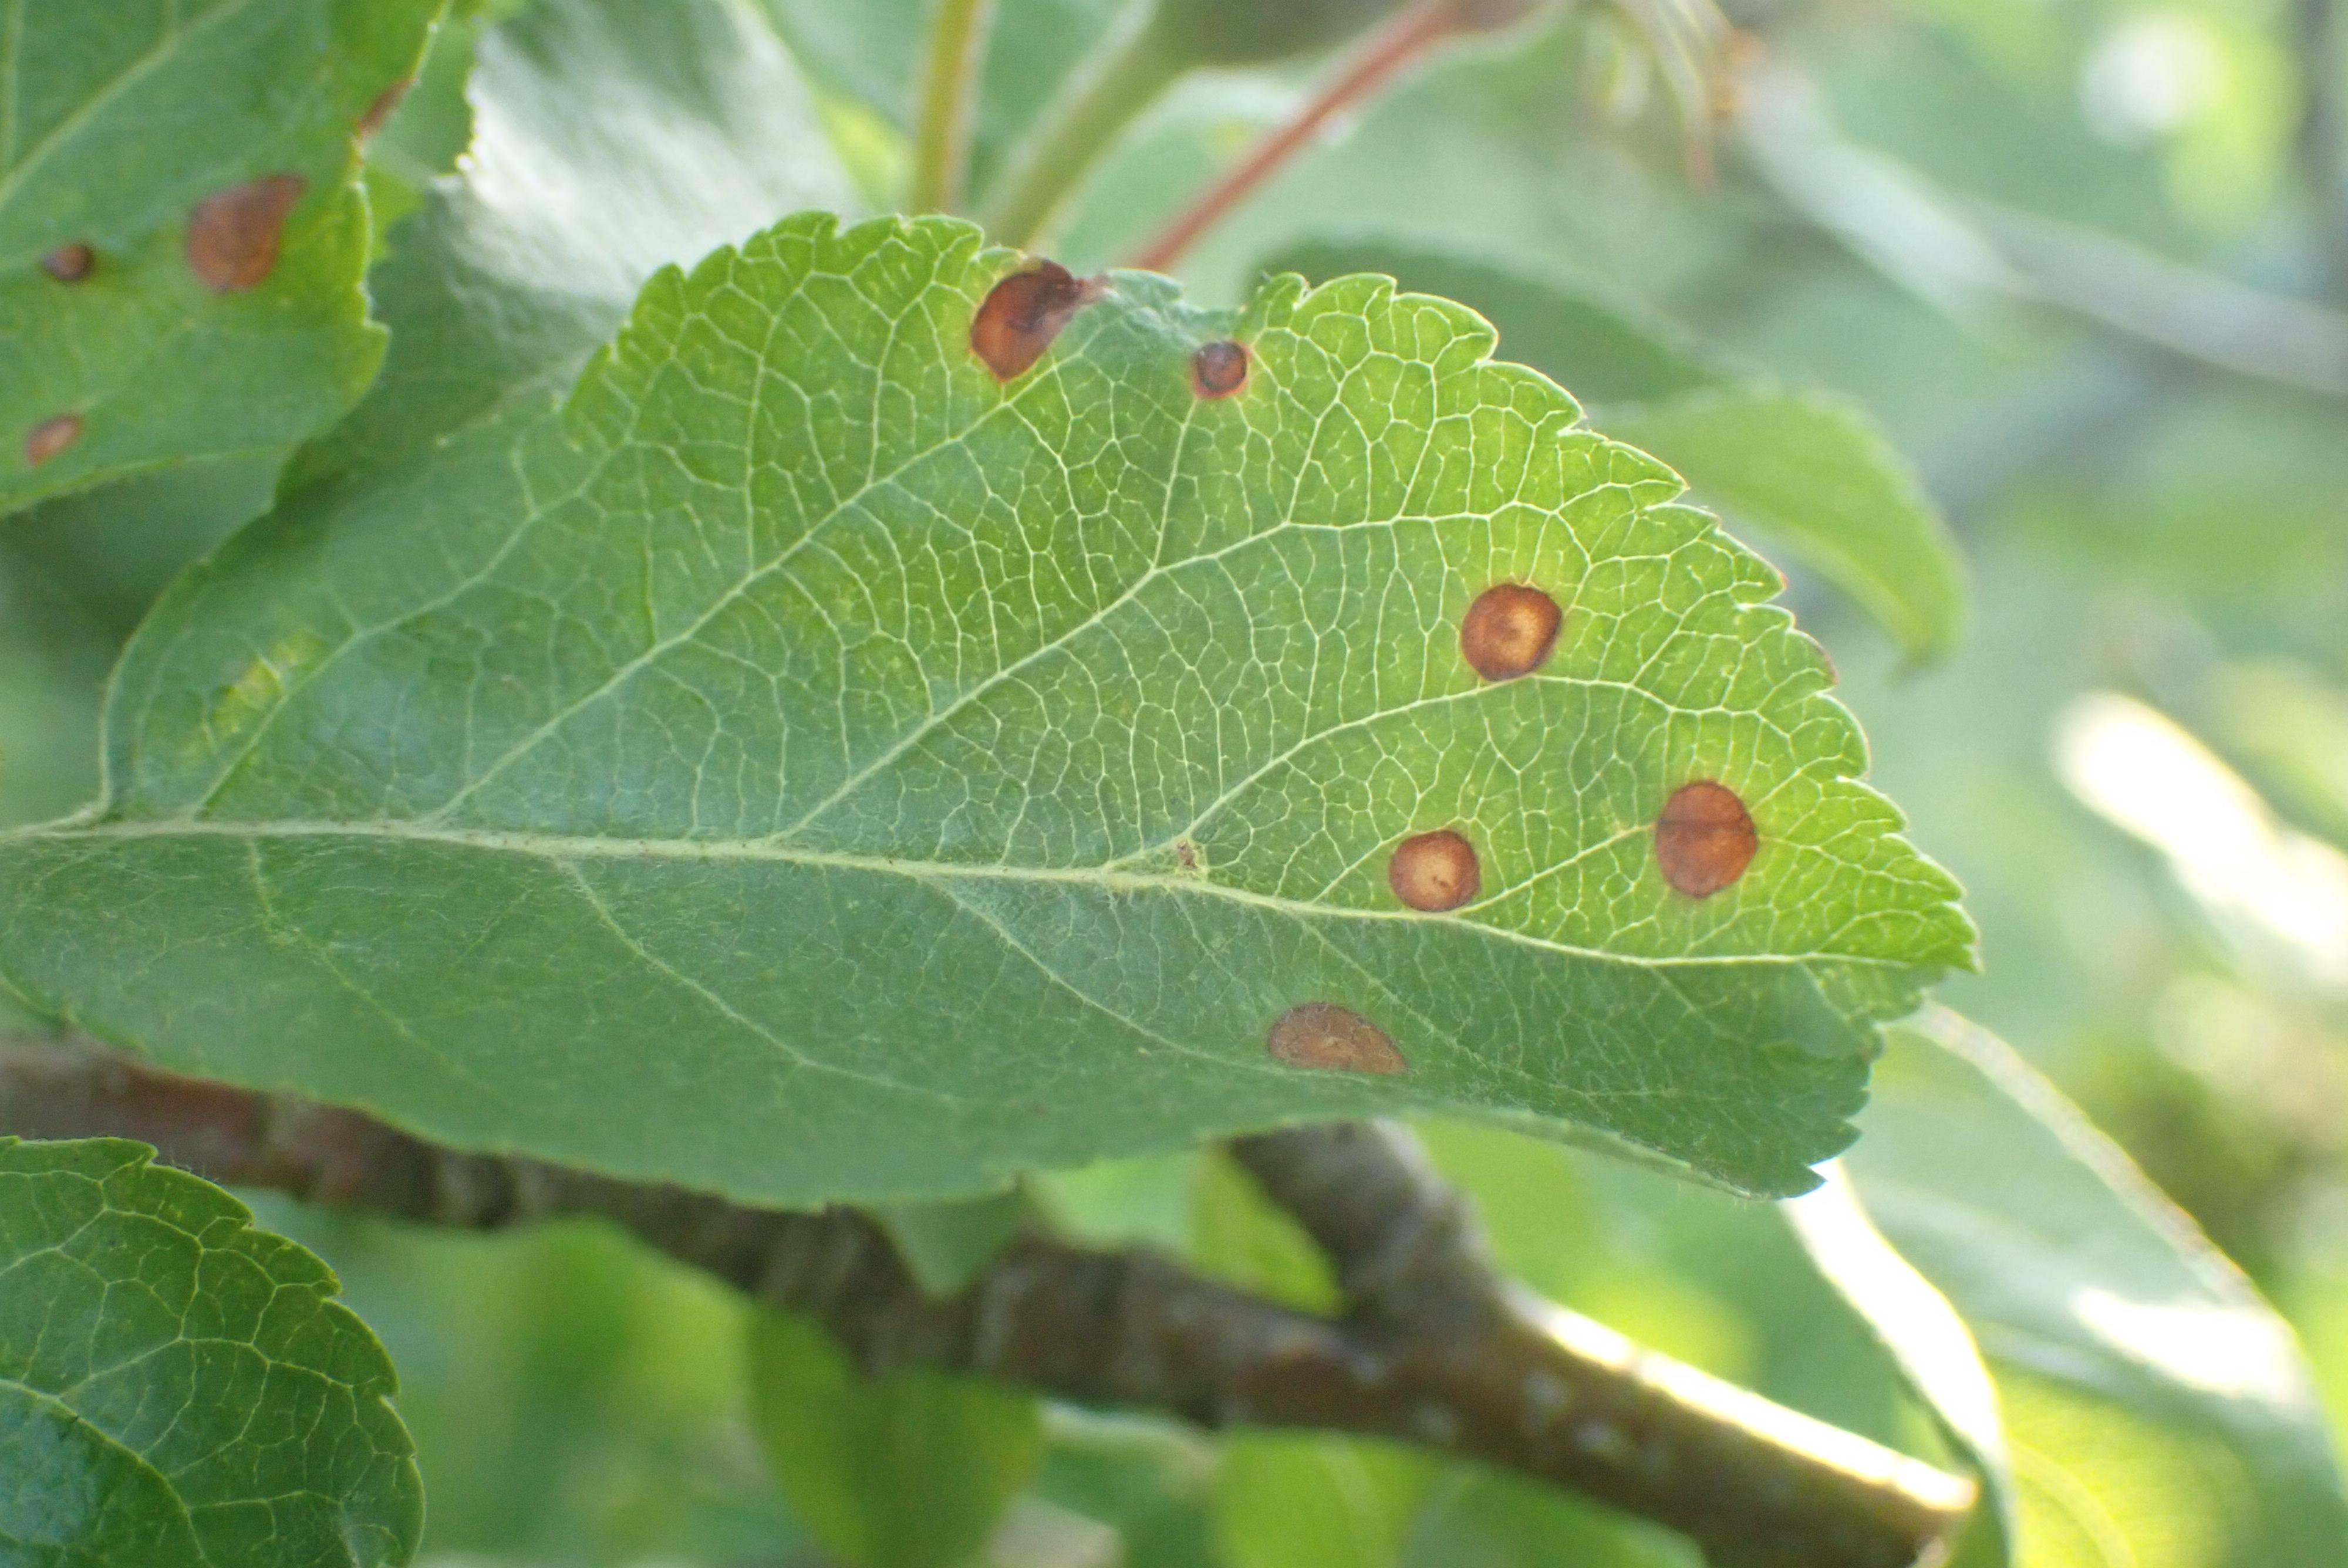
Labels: frog_eye_leaf_spot